Heinrich Berghaus

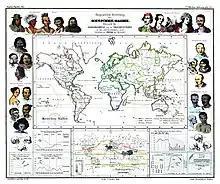
Map of human distribution

Berghaus's written works were numerous and important, including "Allgemeine Länder- und Völkerkunde" (Stuttgart, 1837–1840), "Grundriss der Geographie in fünf Büchern" (Berlin, 1842), "Die Völker des Erdballs" (Leipzig, 1845–1847), "Was man von der Erde weiß" (Berlin, 1856–1860), and various large works on Germany. In 1863 he published "Briefwechsel mit Alexander von Humboldt" (Leipzig).